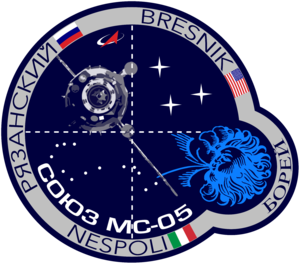
Soyouz MS-06 est une mission spatiale dont le lancement a eu lieu depuis le cosmodrome de Baïkonour le 12 septembre 2017 à 21 h 17 min 2 s UTC et le retour le 28 février 2018 à 2 h 55 UTC.
Soyouz MS-05 est une mission spatiale habitée vers la Station spatiale internationale dont le lancement a eu lieu le 28 juillet 2017 depuis le cosmodrome de Baïkonour au Kazakhstan. Le vaisseau Soyouz embarqué est alors amarré au port Rassvet après approximativement 6 heures de vol.
Soyouz MS-04 est une mission spatiale habitée dont le lancement – initialement prévu le 27 mars 2017 – a eu lieu le 20 avril 2017. Le vaisseau s'est amarré à l'ISS en utilisant la procédure du rendez-vous orbital en 6 heures. C'est le premier vol Soyouz avec un équipage réduit à deux personnes depuis Soyouz TMA-2 en 2003, à la suite de la décision de Roscosmos de n'envoyer qu'un cosmonaute russe sur chaque vol.